WWLP

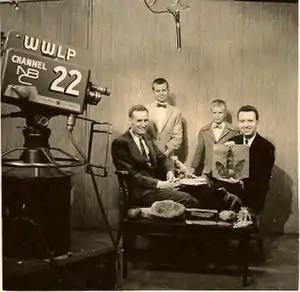
A promotional photo of WWLP's Springfield studios in 1960, featuring local businessman Carlton Nash and several dinosaur track specimens found on his property in South Hadley

WWLP began broadcasting on March 17, 1953, one month before rival WHYN-TV (now WGGB-TV). The station aired an analog signal on UHF channel 61 and was an NBC affiliate from the start. At its sign-on, WWLP had the distinction of being one of the first UHF television stations in the United States after the Federal Communications Commission (FCC) opened the UHF band as well as Massachusetts' oldest station outside of Boston. It was founded by William L. Putnam and his company, Springfield Television. WWLP's original studios were at the transmitter site on Provin Mountain in Feeding Hills.